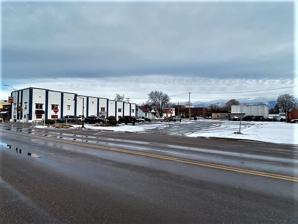
Building: Polson Feed Mill
Country: United States of America
Year built: 1910
United States historic place Polson Feed Mill U.S. National Register of Historic Places Show map of Montana Show map of the United States Location 501 Main St. Polson, Montana Coordinates 47°41′28″N 114°9′44″W / 47.69111°N 114.16222°W / 47.69111; -114.16222 Area less than one acre Built 1910 NRHP reference No. 80002423 Added to NRHP April 29, 1980 The Polson Feed Mill is a site on the National Register of Historic Places located in Polson, Montana .  It was added to the Register on April 29, 1980. The Polson Feed Mill was built about 1910. The mill is significant because of its historic associations with the development of Polson and Lake County. It has an irregular shape with complex roof, but its longest plan dimensions are 70 feet (21 m) by 56 feet (17 m). References